Mike DiFelice

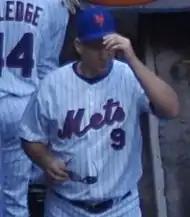
DiFelice with the New York Mets in 2007

Michael William DiFelice (born May 28, 1969) is an American former Major League Baseball journeyman catcher. He is a graduate from the University of Tennessee, and was drafted by the St. Louis Cardinals in the 11th round of the 1991 Major League Baseball draft. He made his major league debut in with the Cards. On April 17, 1997, he recorded his first stolen base with a steal of home against pitcher Kevin Brown who threw a wild pitchout.